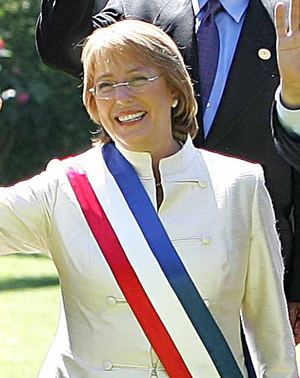
Le Chili, en forme longue république du Chili, en espagnol : Chile, ou República de Chile, est un pays d’Amérique du Sud partageant ses frontières avec le Pérou et la Bolivie au nord d'une part, et l’Argentine au nord-est, à l'est et au sud-est d'autre part, et dont le territoire forme une étroite bande allant du désert d'Atacama jusqu'au cap Horn. L'île de Pâques, située à 3 000 kilomètres de Valparaíso dans l'océan Pacifique, fait partie du Chili depuis 1888. La superficie du pays est de 756 102 km². Le gouvernement revendique aussi une possession sur le continent Antarctique : le Territoire chilien de l'Antarctique correspond aux longitudes 53° W et 90° W et est situé au sud du soixante-cinquième parallèle sud.